Langshan (Nantong)

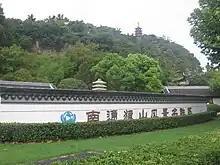
Langshan (Wolf Hill)

Langshan or Wolf Hill is a hill and scenic area in Jiangsu Province, China. It lies in the south of Nantong, near the Yangtze River.